New Brunswick Botanical Garden

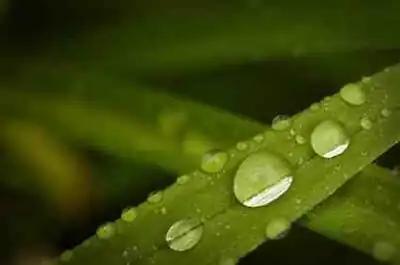

The New Brunswick Botanical Garden (NBBG) subscribes to the "mission" of most of the largest botanical gardens. This general mission has been defined by the "International Agenda for Botanical Gardens in Conservation" and can be summarized as follows: